Manitou Park Recreation Area, Colorado

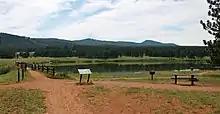
Manitou Lake Picnic Area

The Manitou Lake Picnic Area has a nature trail the encircles Manitou Park Lake and a historic stone picnic shelter at the south end of the lake.